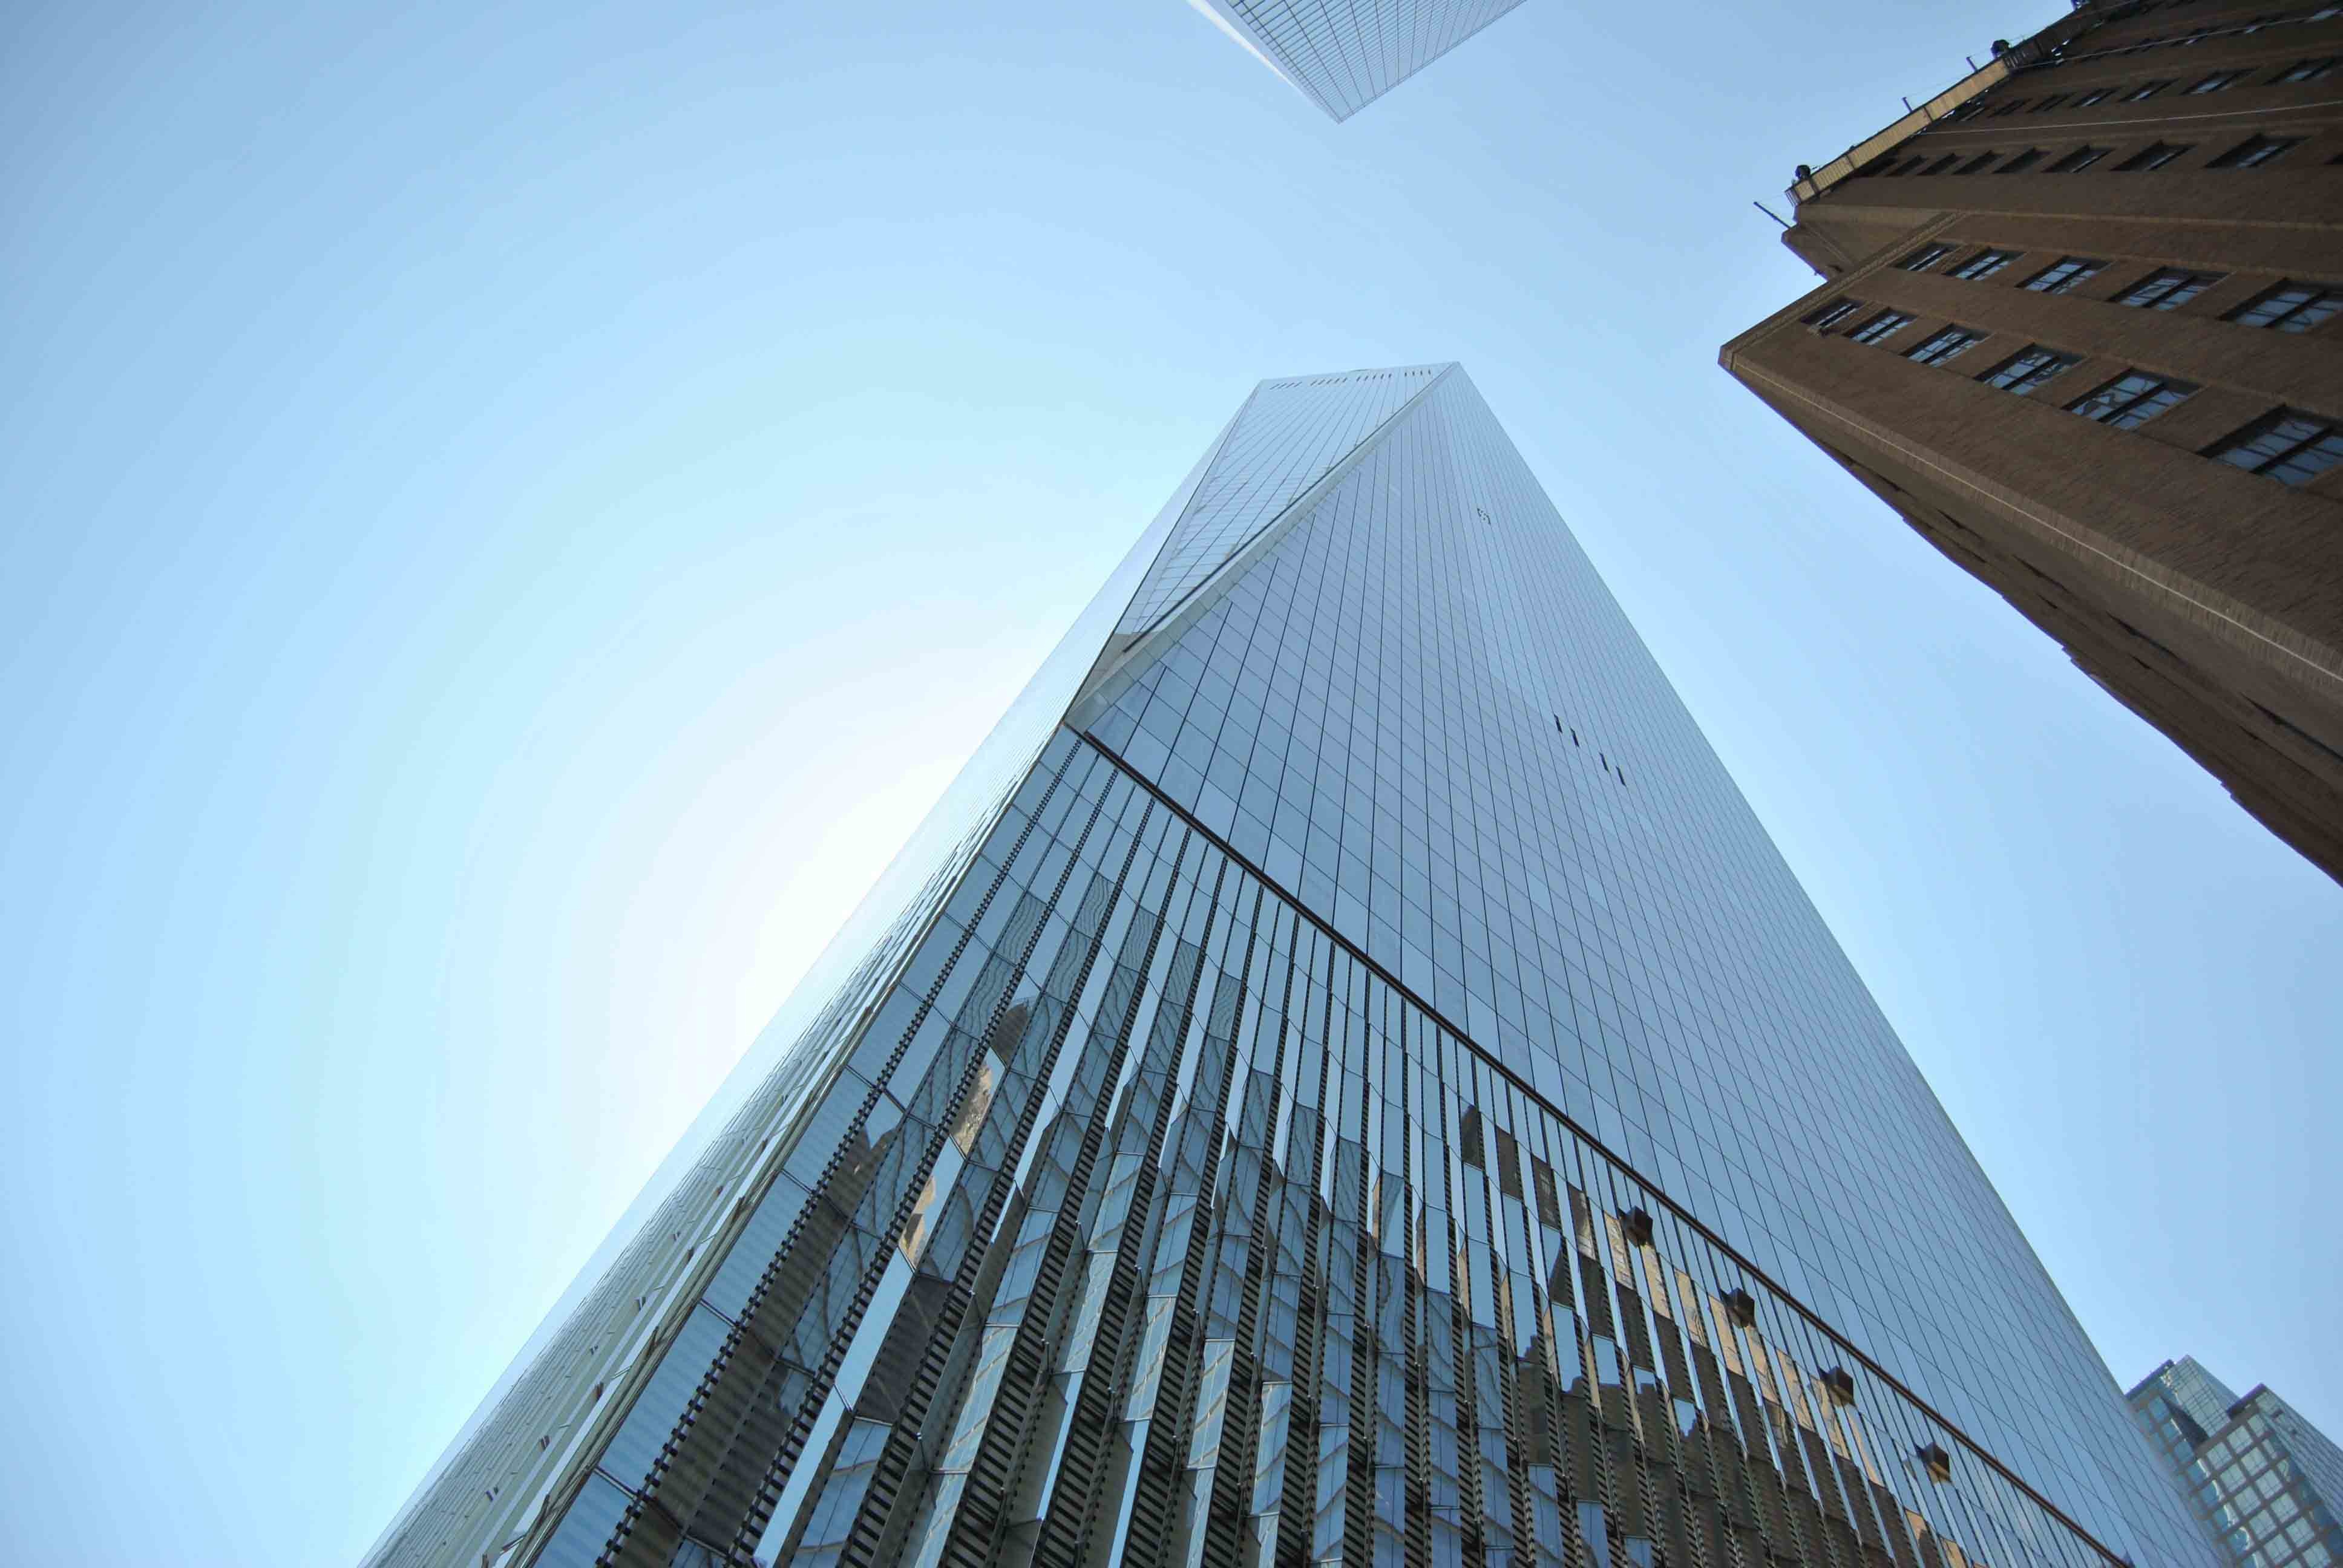
architecture, skyscraper, line, reflection, tower, landmark, facade, tower block, symmetry, headquarters, daylighting